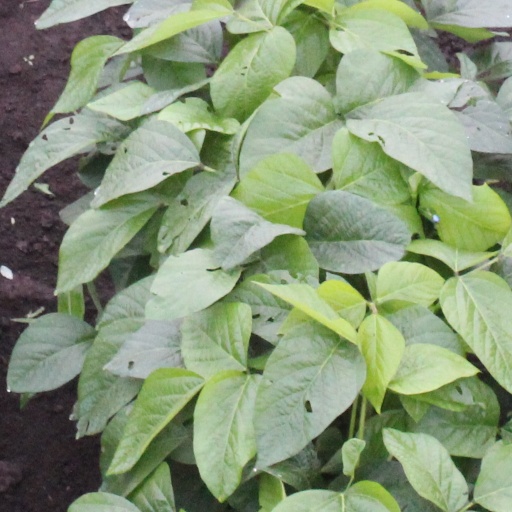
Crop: soybean